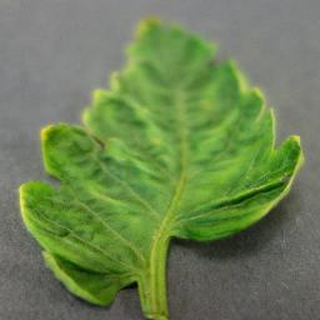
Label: tomato_yellow_leaf_curl_virus